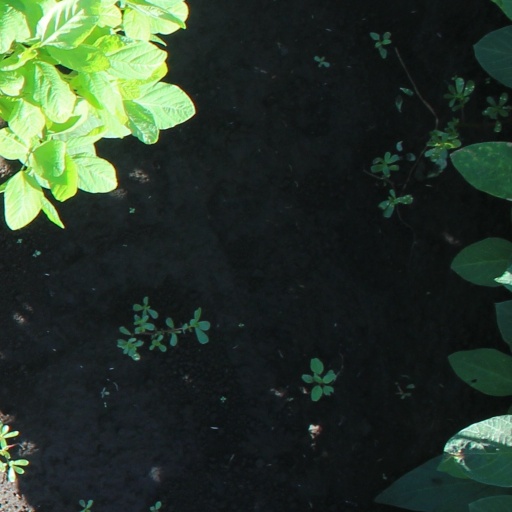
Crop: soybean